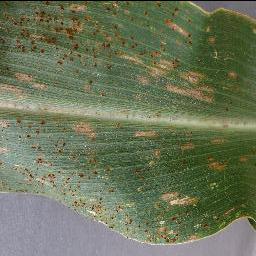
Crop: corn
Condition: (maize)_cercospora_spot_gray_spot